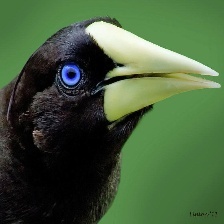
Species: CRESTED OROPENDOLA
Scientific name: PSAROCOLIUS DECUMANUS